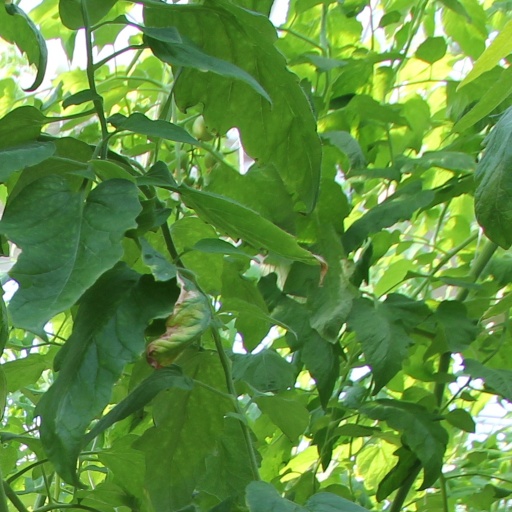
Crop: tomato